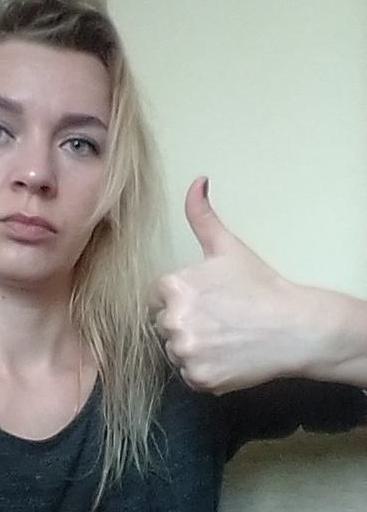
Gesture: like